List of unmanned aerial vehicles

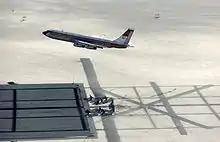
A Boeing 720 being flown under remote control as part of NASA's Controlled Impact Demonstration.

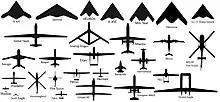
Comparison of many UAV.

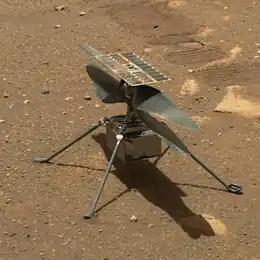
Ingenuity helicopter, first Mars Helicopter on sol 46 after being deployed on martian surface by Mars 2020 perseverance rover

The following is a list of unmanned aerial vehicles developed and operated in various countries around the world.